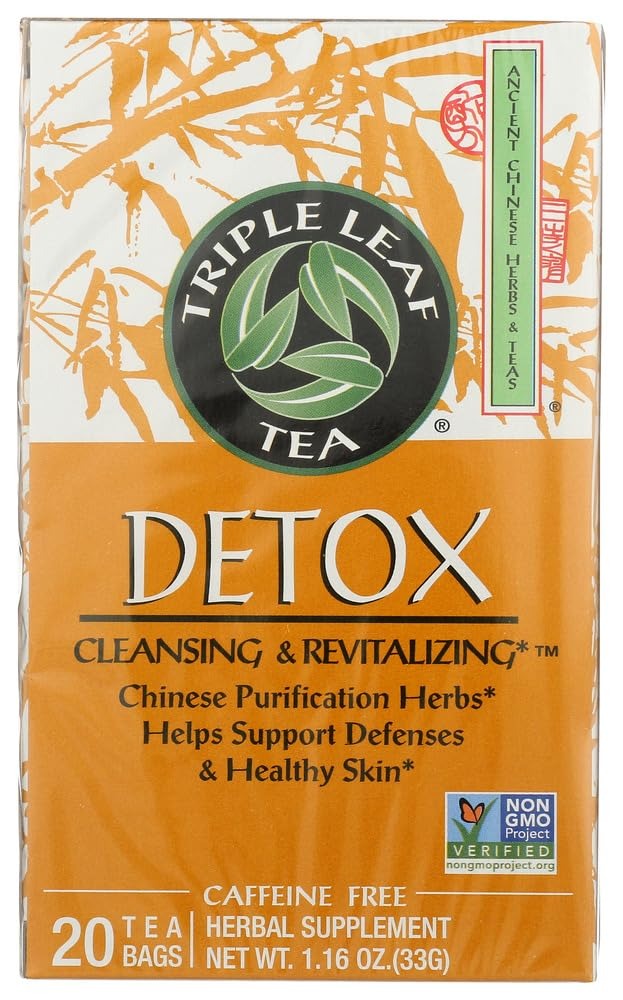
Item Name: Tea, Detox, 20 bag ( Value Bulk Multi-pack)
Value: 36.0
Unit: Count

Price: 7.87